Dola Re Dola

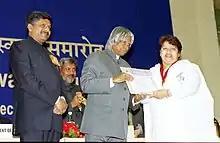
Khan receiving the National Film Award for Best Choreography for "Dola Re Dola" by President A. P. J. Abdul Kalam, in December 2003.

The song in the video was choreographed by Saroj Khan, for which she won her first National Film Award for Best Choreography. The song shows Parvati and Chandramukhi dancing during Durga Puja. The choreography of the song was something different as it was a mix of Indian classical dance forms. The form of dance that Saroj Khan explored with "Dola Re Dola", is called Nautwary. It included steps of Kathak and Bharatnatyam.